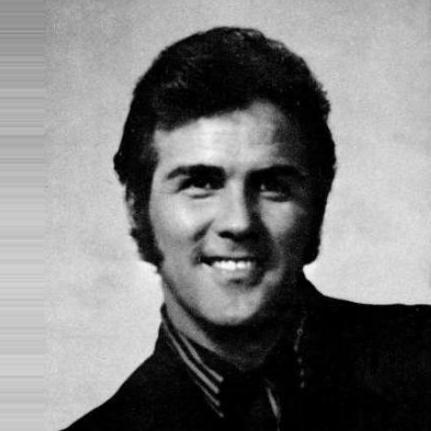
Age: 31